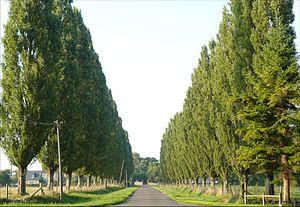
Rue principale allant de la cour du bois au bourg
Vrigny est une ancienne commune française, située dans le département de l'Orne en région Normandie, peuplée de 377 habitants.